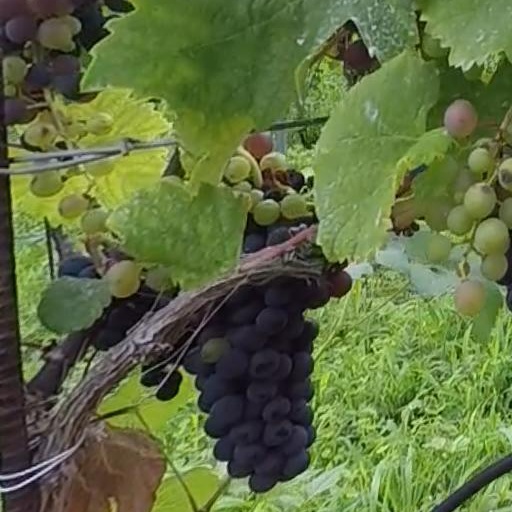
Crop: grape